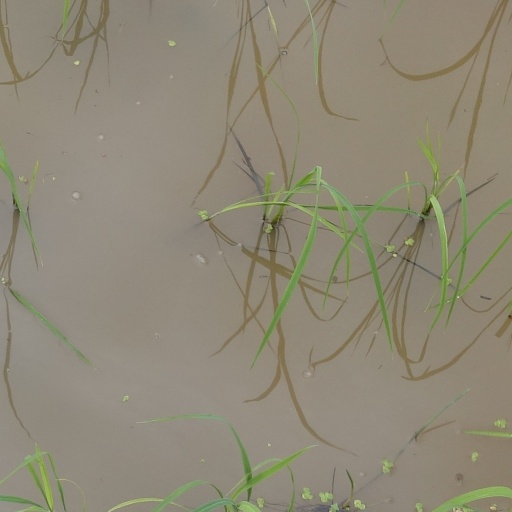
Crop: rice